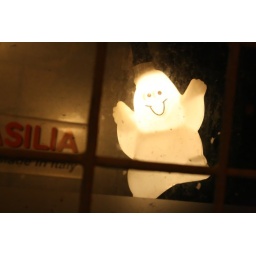
Halloween lights in the shop window next door to my house